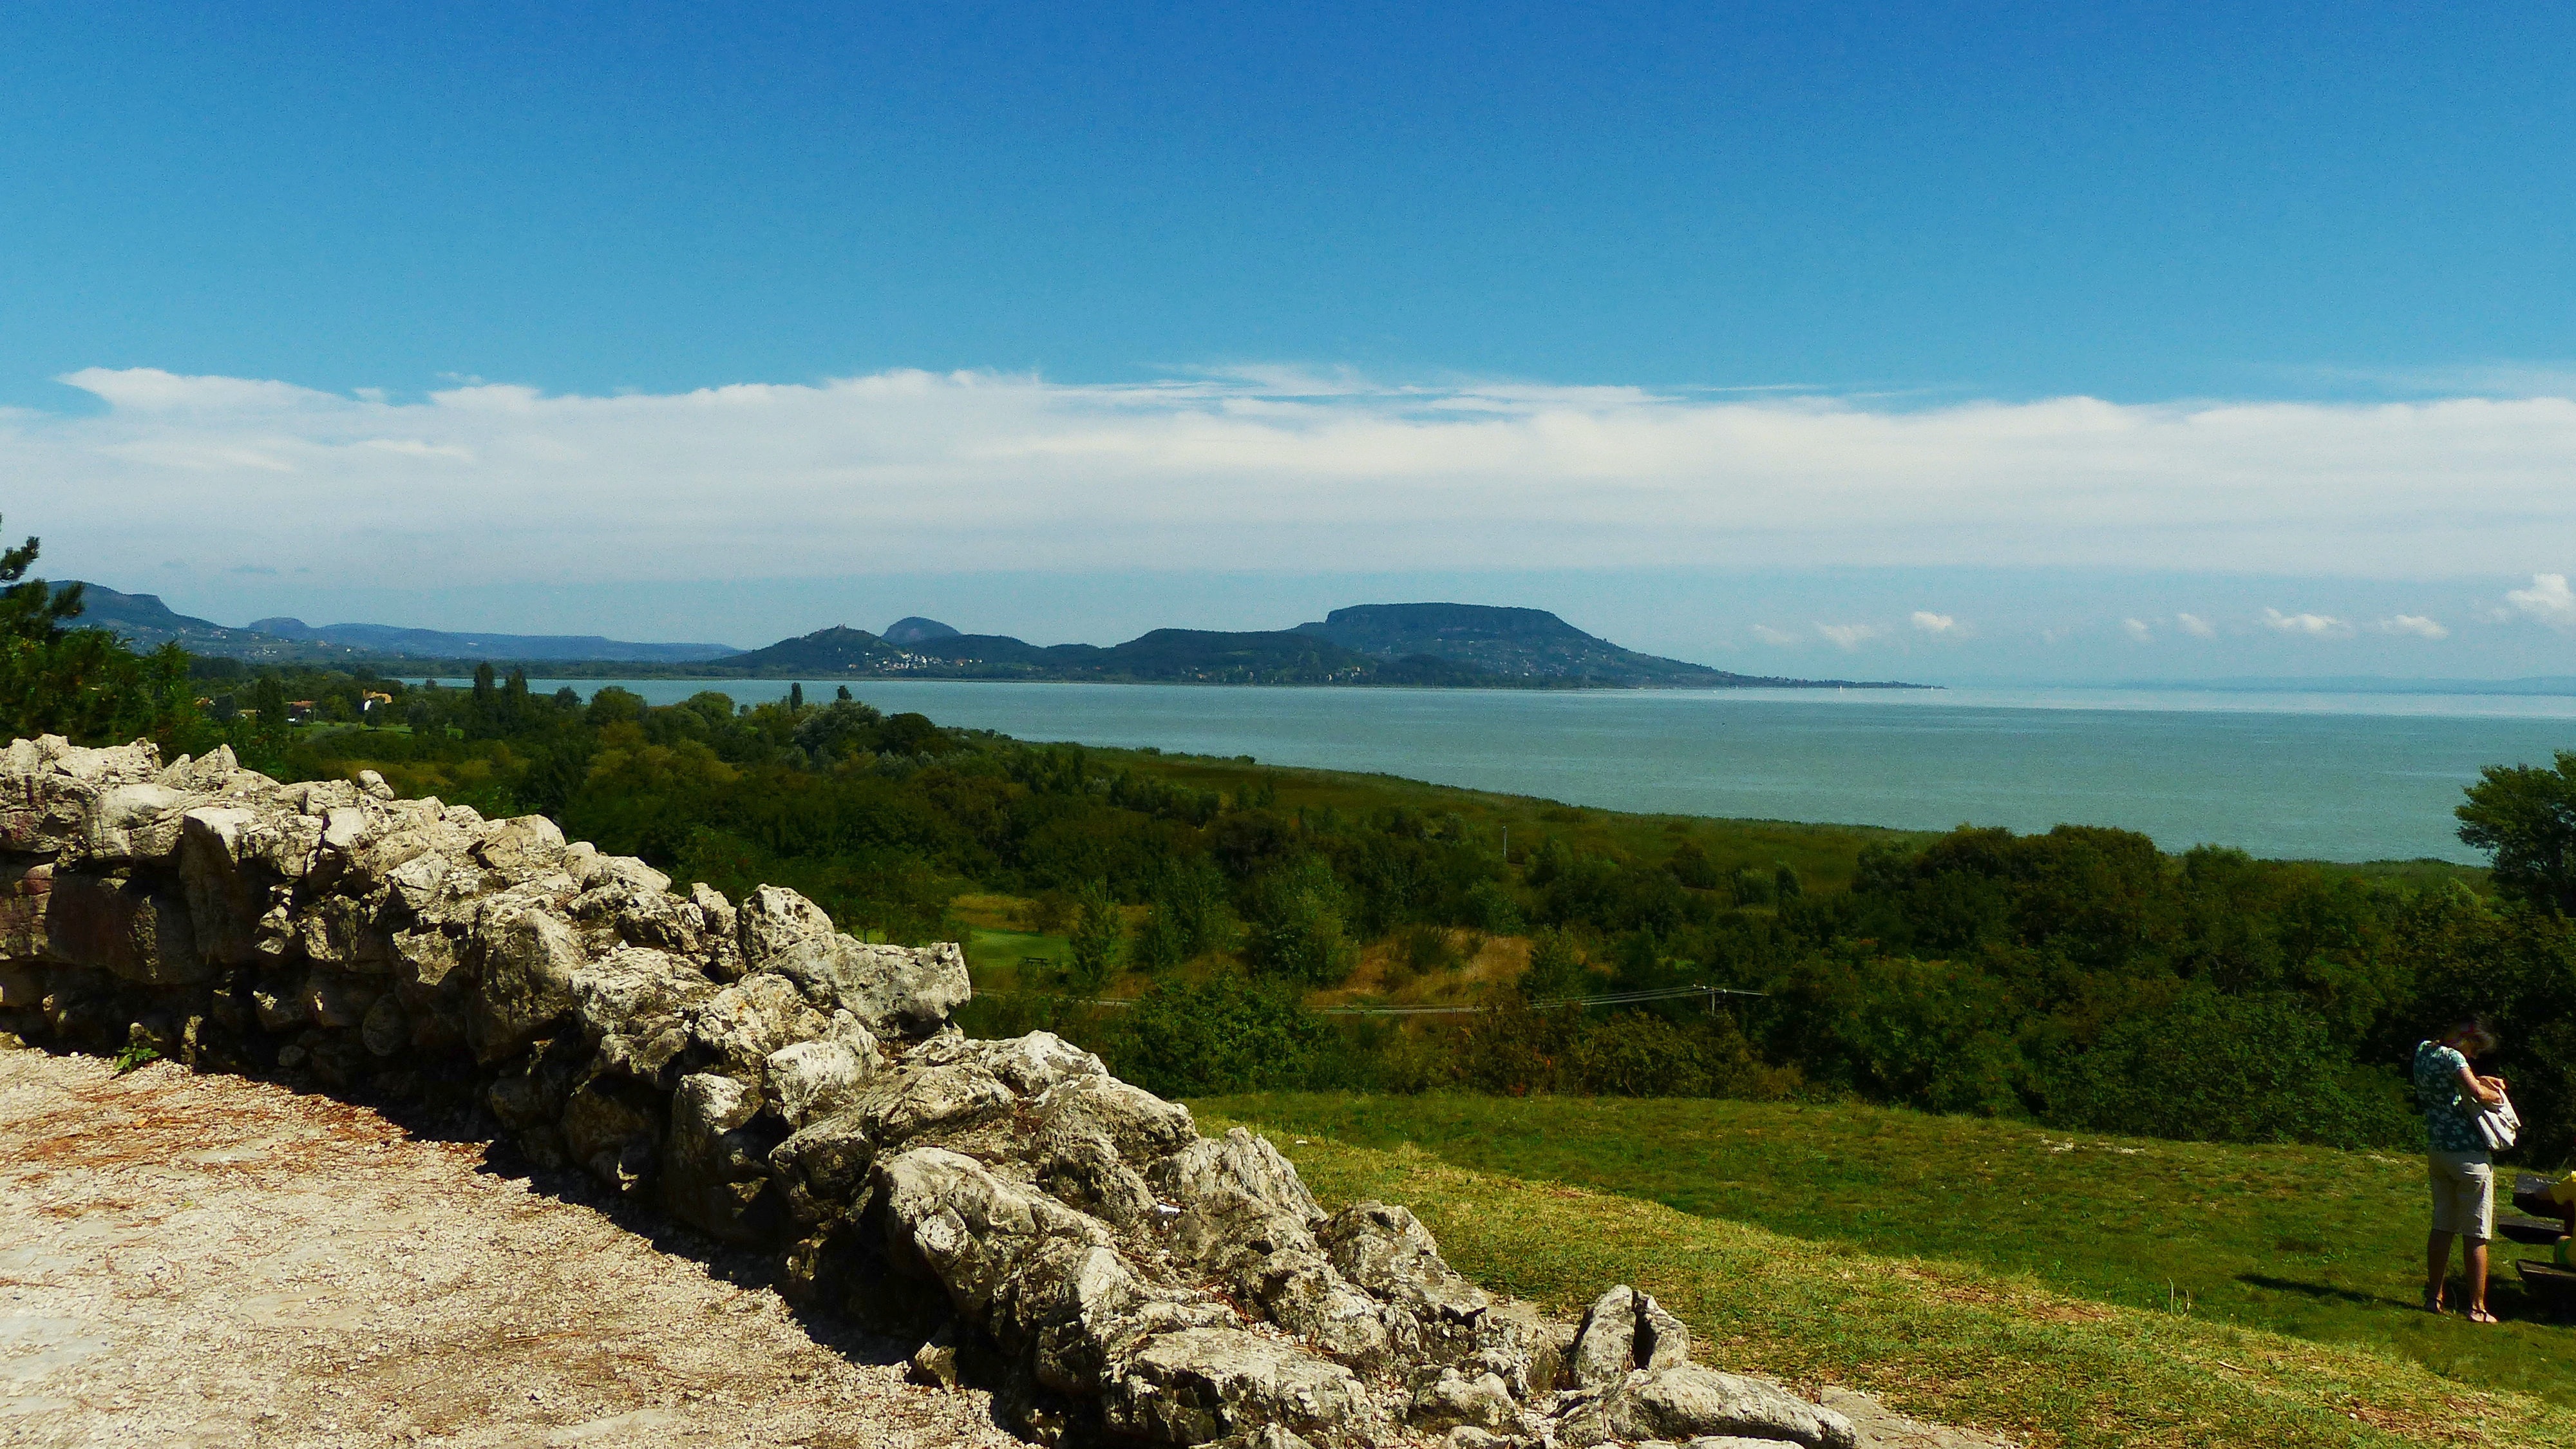
sea, coast, water, mountain, hill, shore, lake, cliff, bay, reservoir, terrain, ridge, lake view, plateau, hungary, loch, balaton, cape, lake balaton, badacson